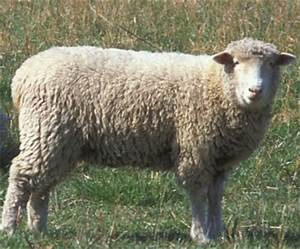
Label: pecora